Pennines

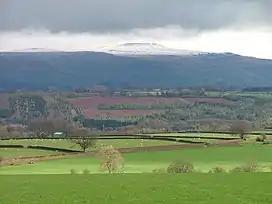
Cross Fell, the highest point of the Pennines

Rising less than , the Pennines are fells, with most of the mountainous terrain in the north. The highest point is Cross Fell in eastern Cumbria, at and other principal peaks in the North Pennines are Great Dun Fell , Mickle Fell , and Burnhope Seat . Principal peaks in the Yorkshire Dales include Whernside , Ingleborough , High Seat , Wild Boar Fell and Pen-y-ghent . Principal peaks in the Forest of Bowland include Ward's Stone , Fair Snape Fell , and Hawthornthwaite Fell . Terrain is lower towards the south and the only peaks which exceed are Kinder Scout and Bleaklow in the Peak District. Other principal peaks in the South Pennines and Peak District include Black Hill , Shining Tor , Pendle Hill , Black Chew Head , Rombalds Moor and Winter Hill .